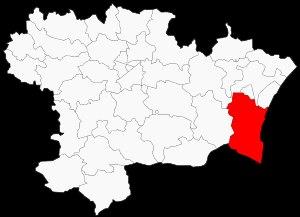
Le canton des Corbières Méditerranée, précédemment dénommé canton de Sigean, puis « canton des Corbières maritimes », est une division administrative française située dans le département de l'Aude et la région Occitanie.